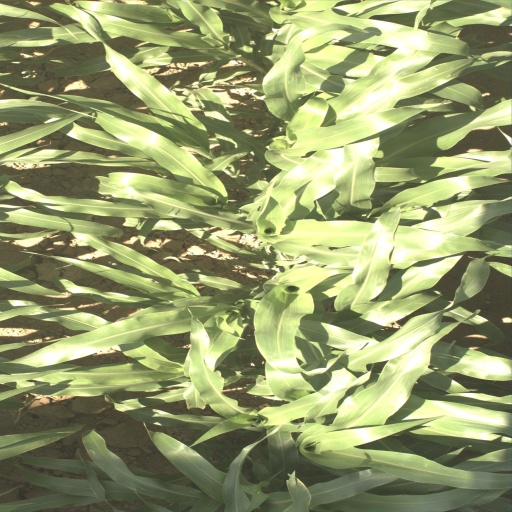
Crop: sorghum